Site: brandenburg
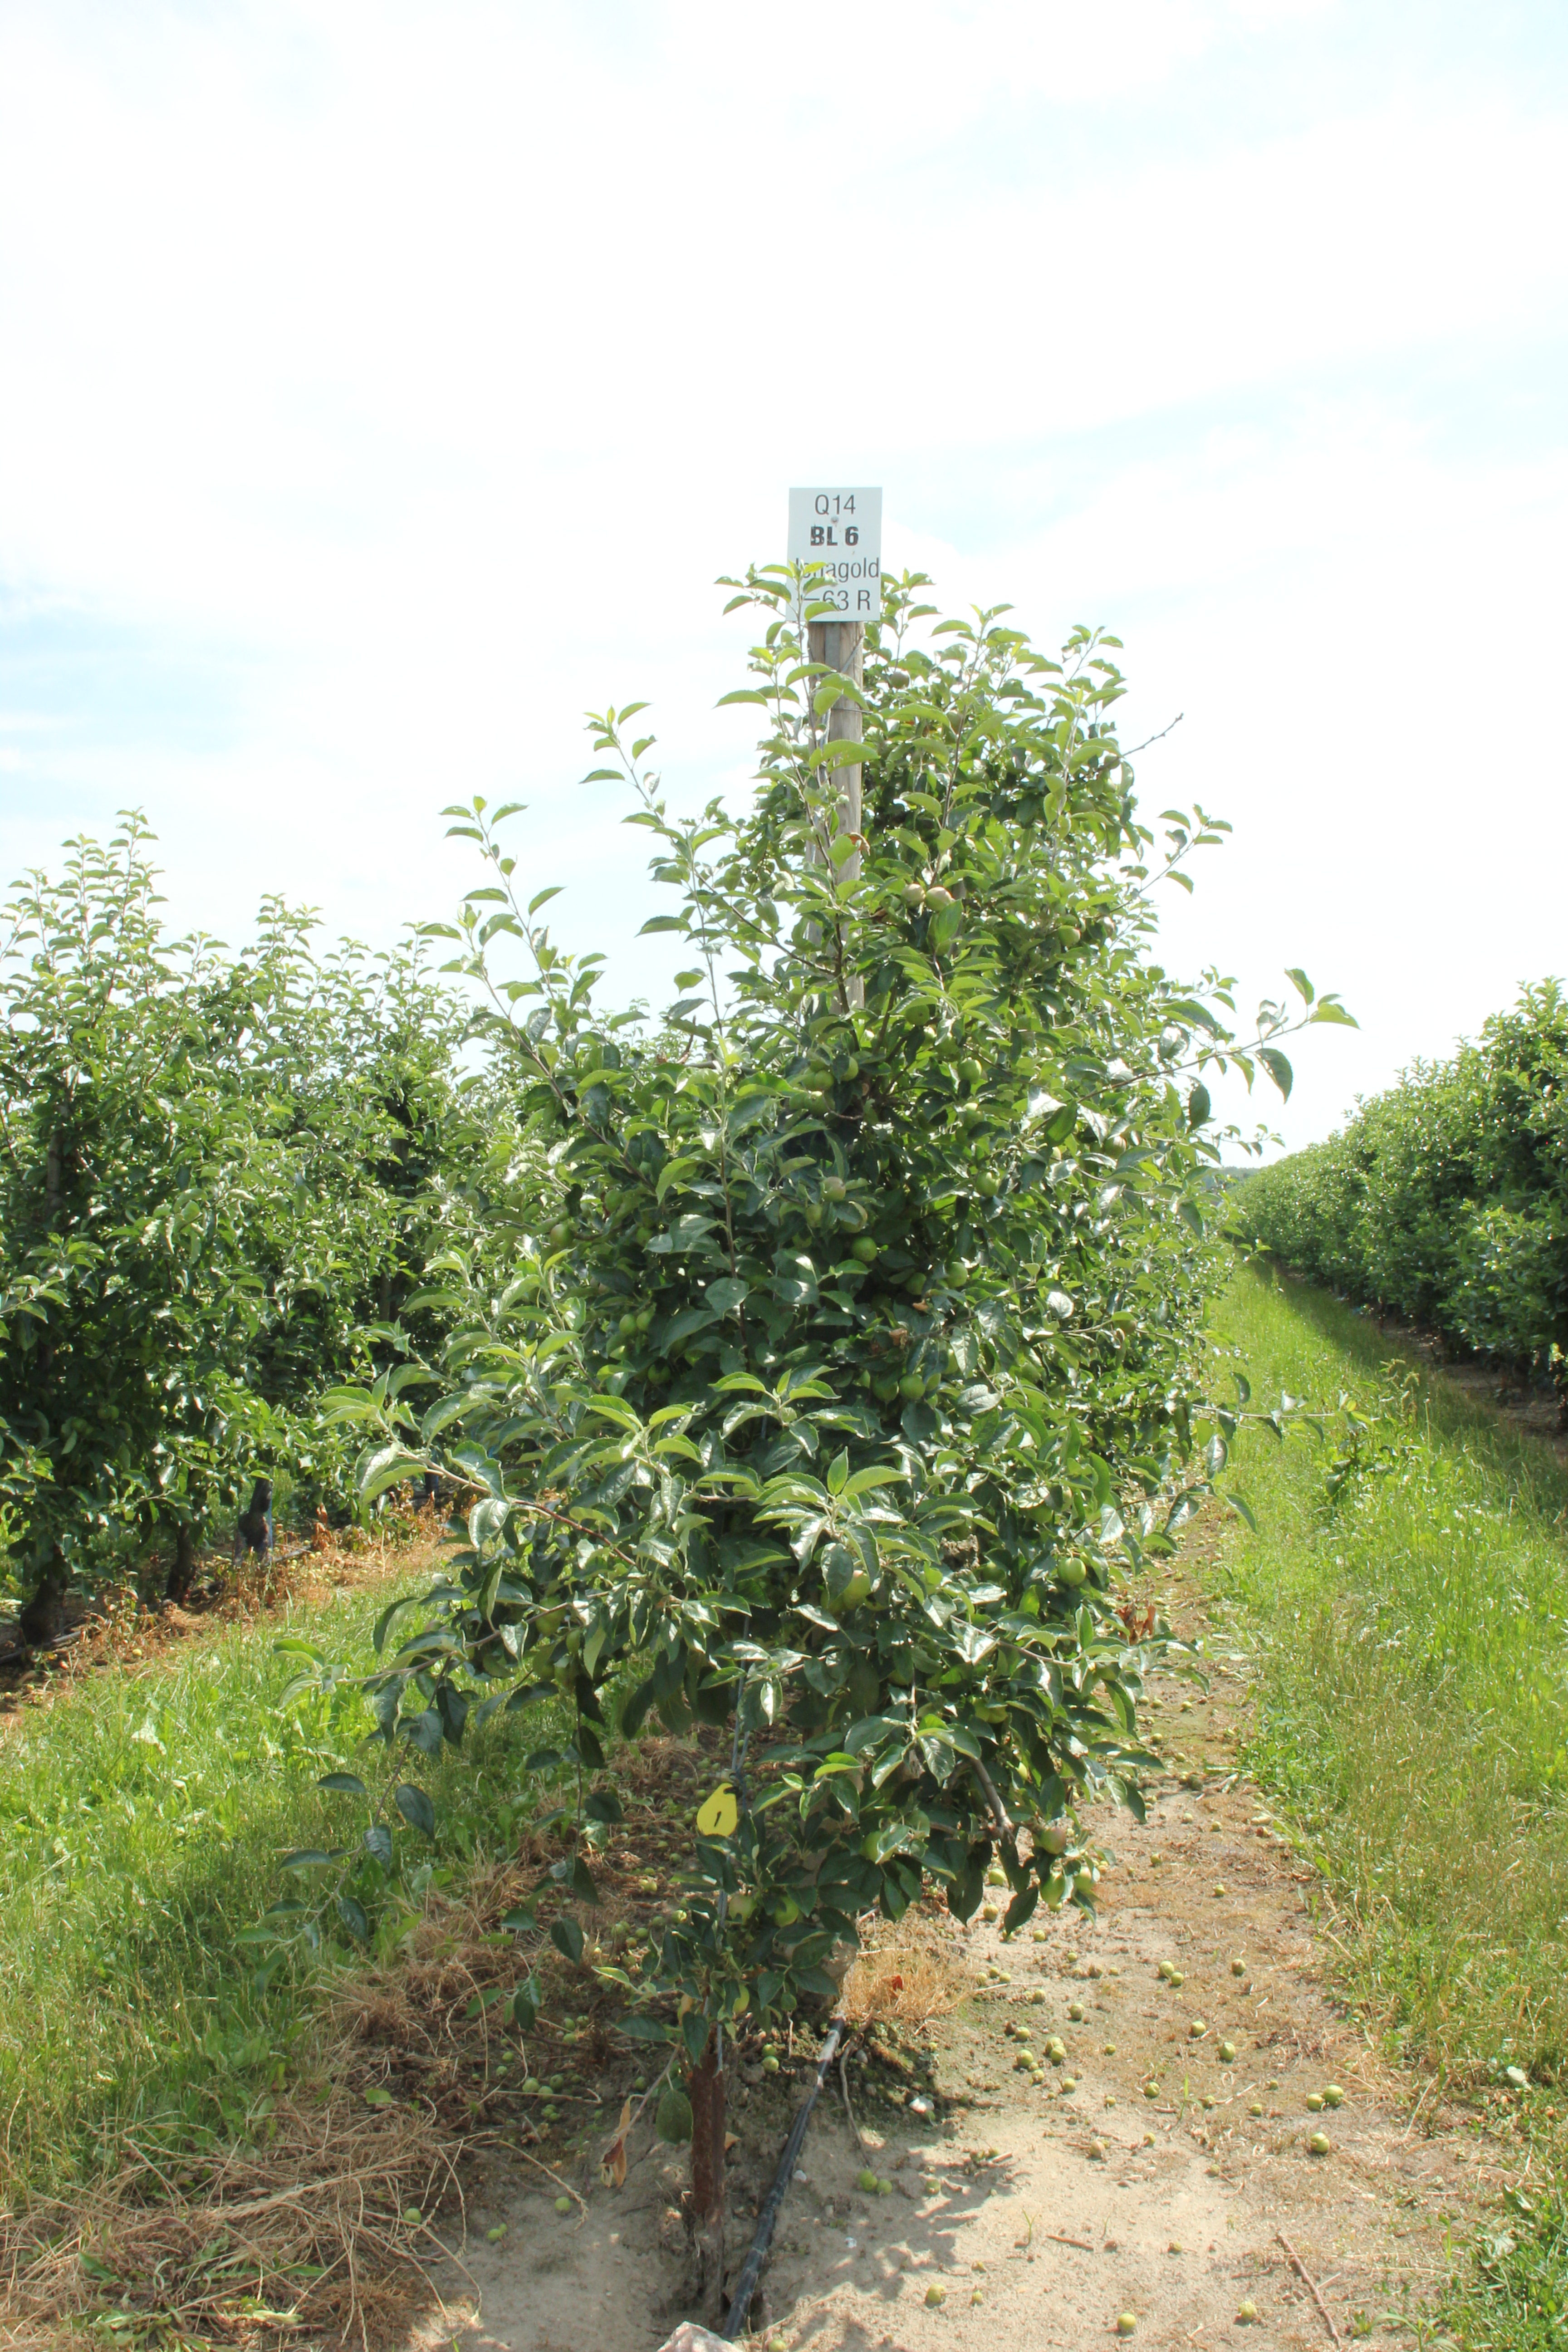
Growth stage (BBCH 74): Development of fruit